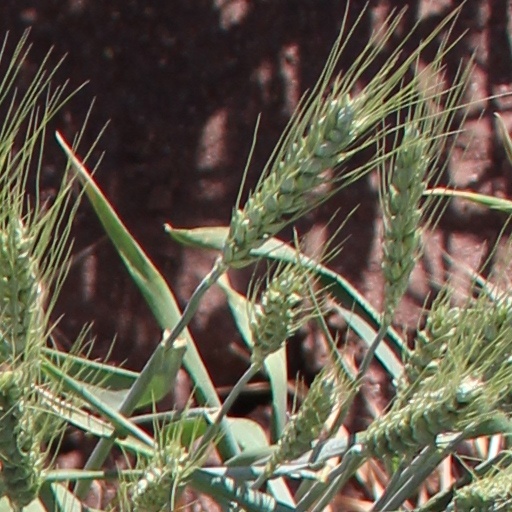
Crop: wheat